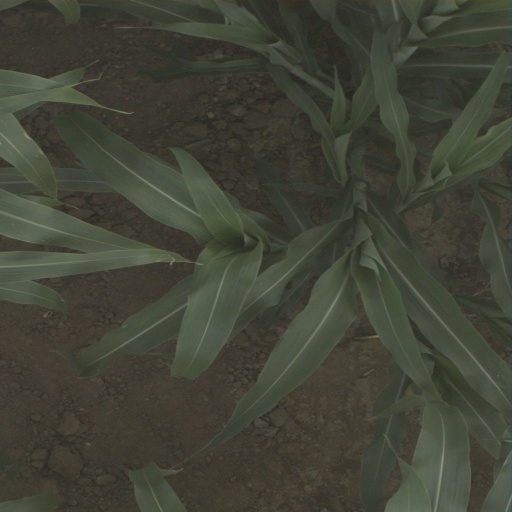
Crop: sorghum